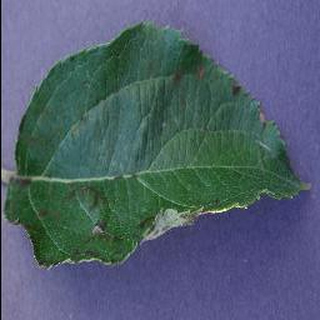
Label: apple_apple_scab